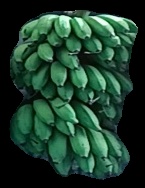
Variety: rasbale
Grade: grade2